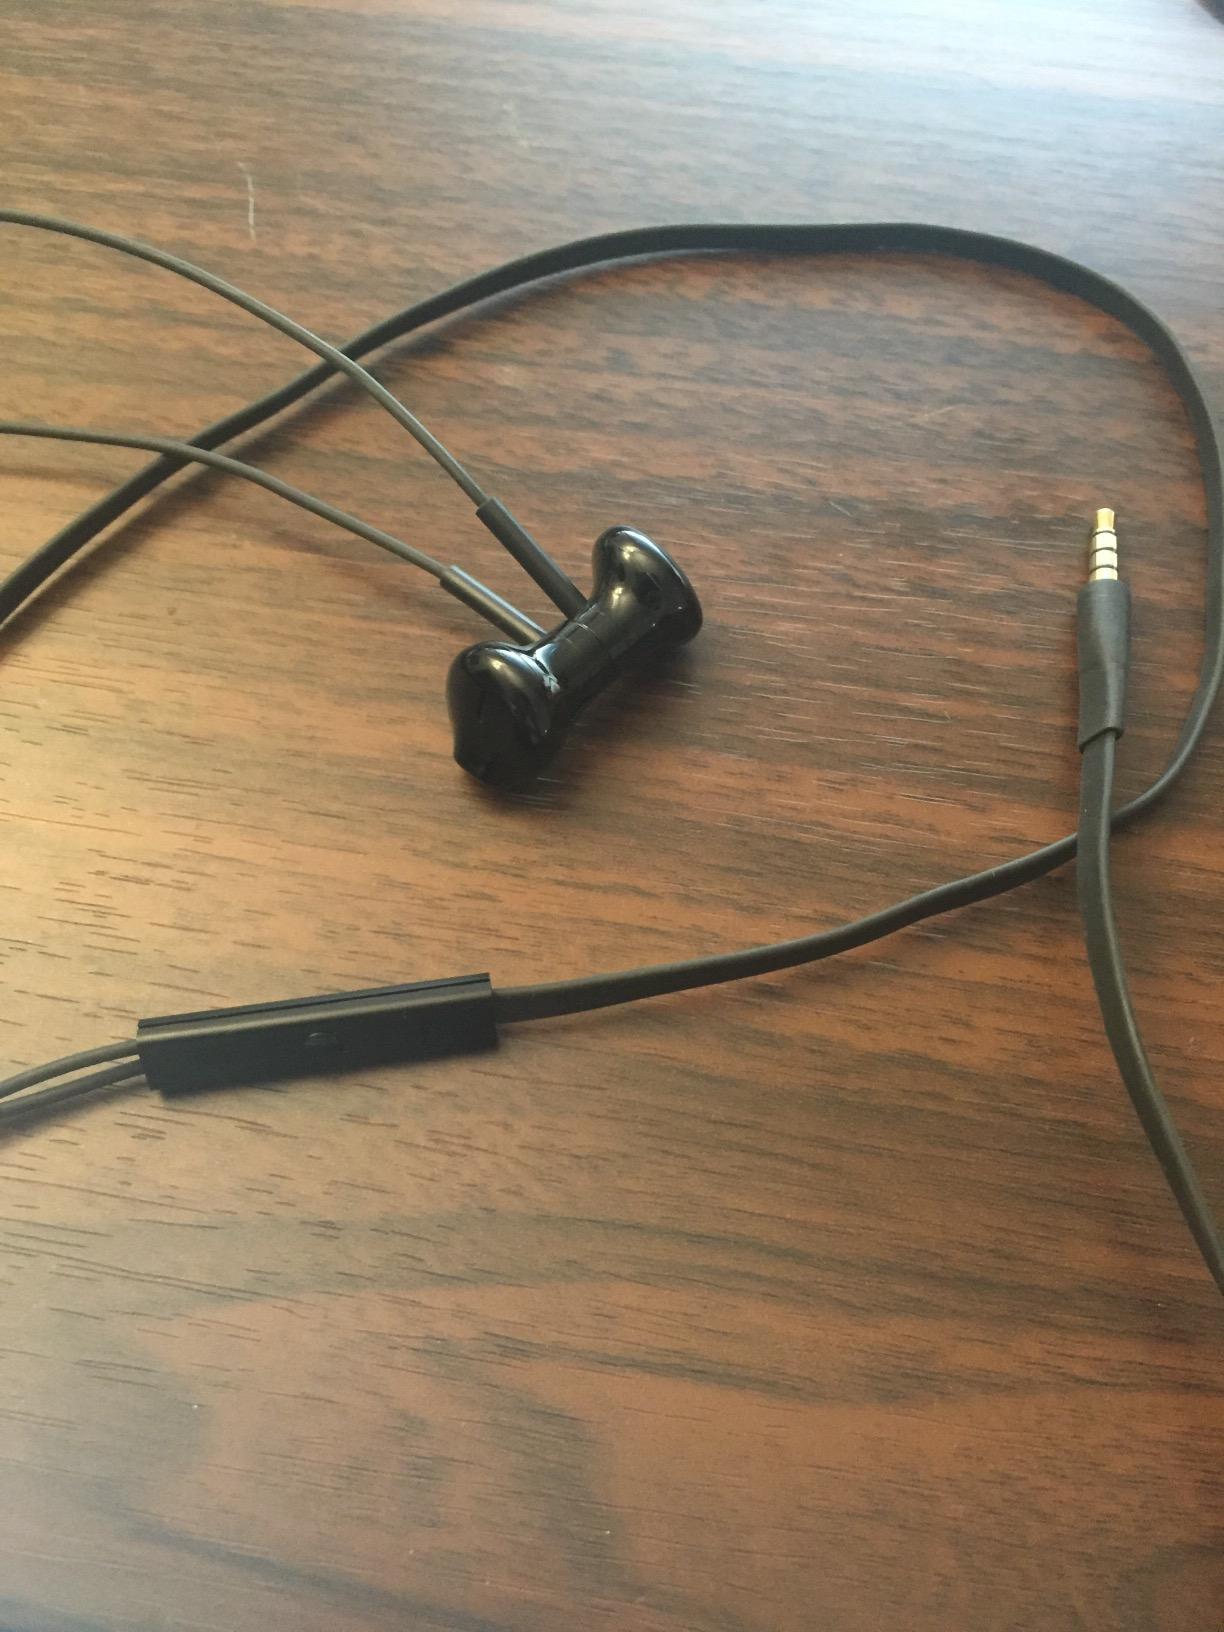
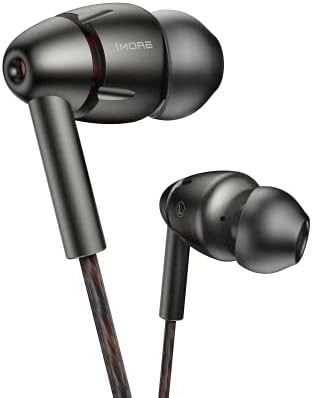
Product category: headphones
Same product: no